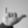
ASL letter: Y